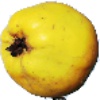
Label: quince